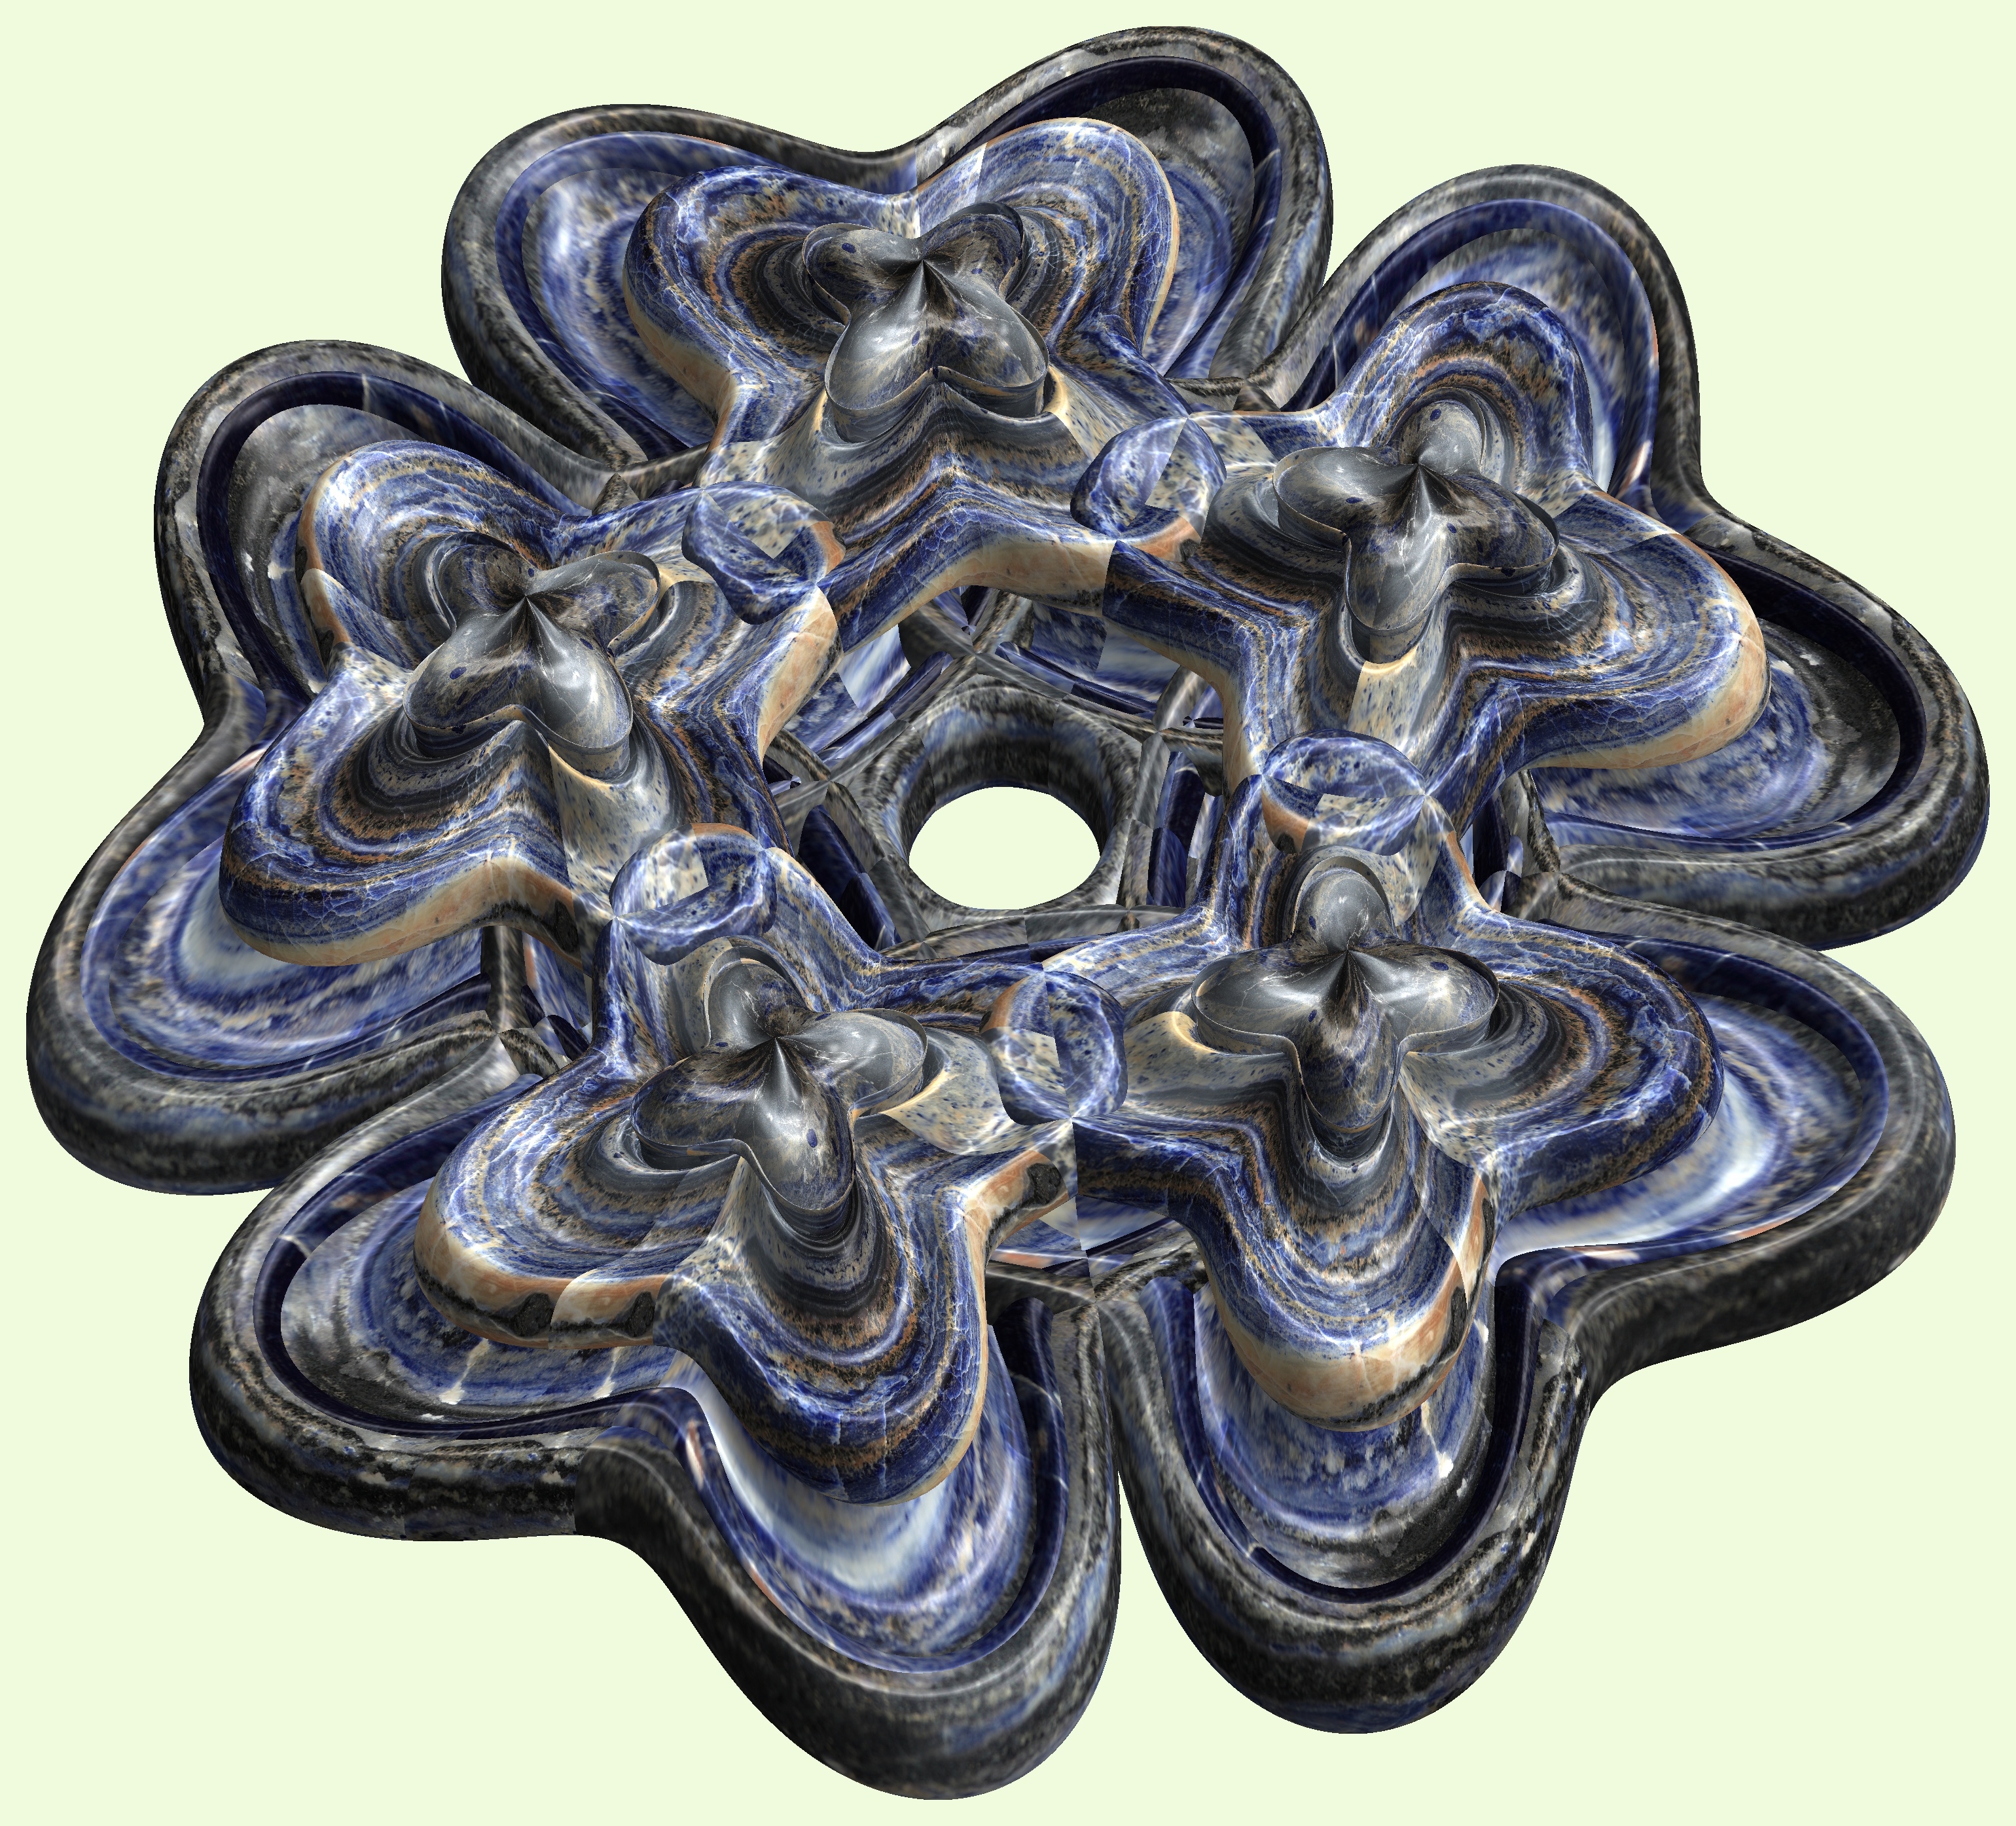
structure, texture, cup, pattern, cool image, figure, design, symmetry, 3d, graphic, carving, mathematica, cg, parametricplot3d, code, program, algorithm, abstruct, mapping